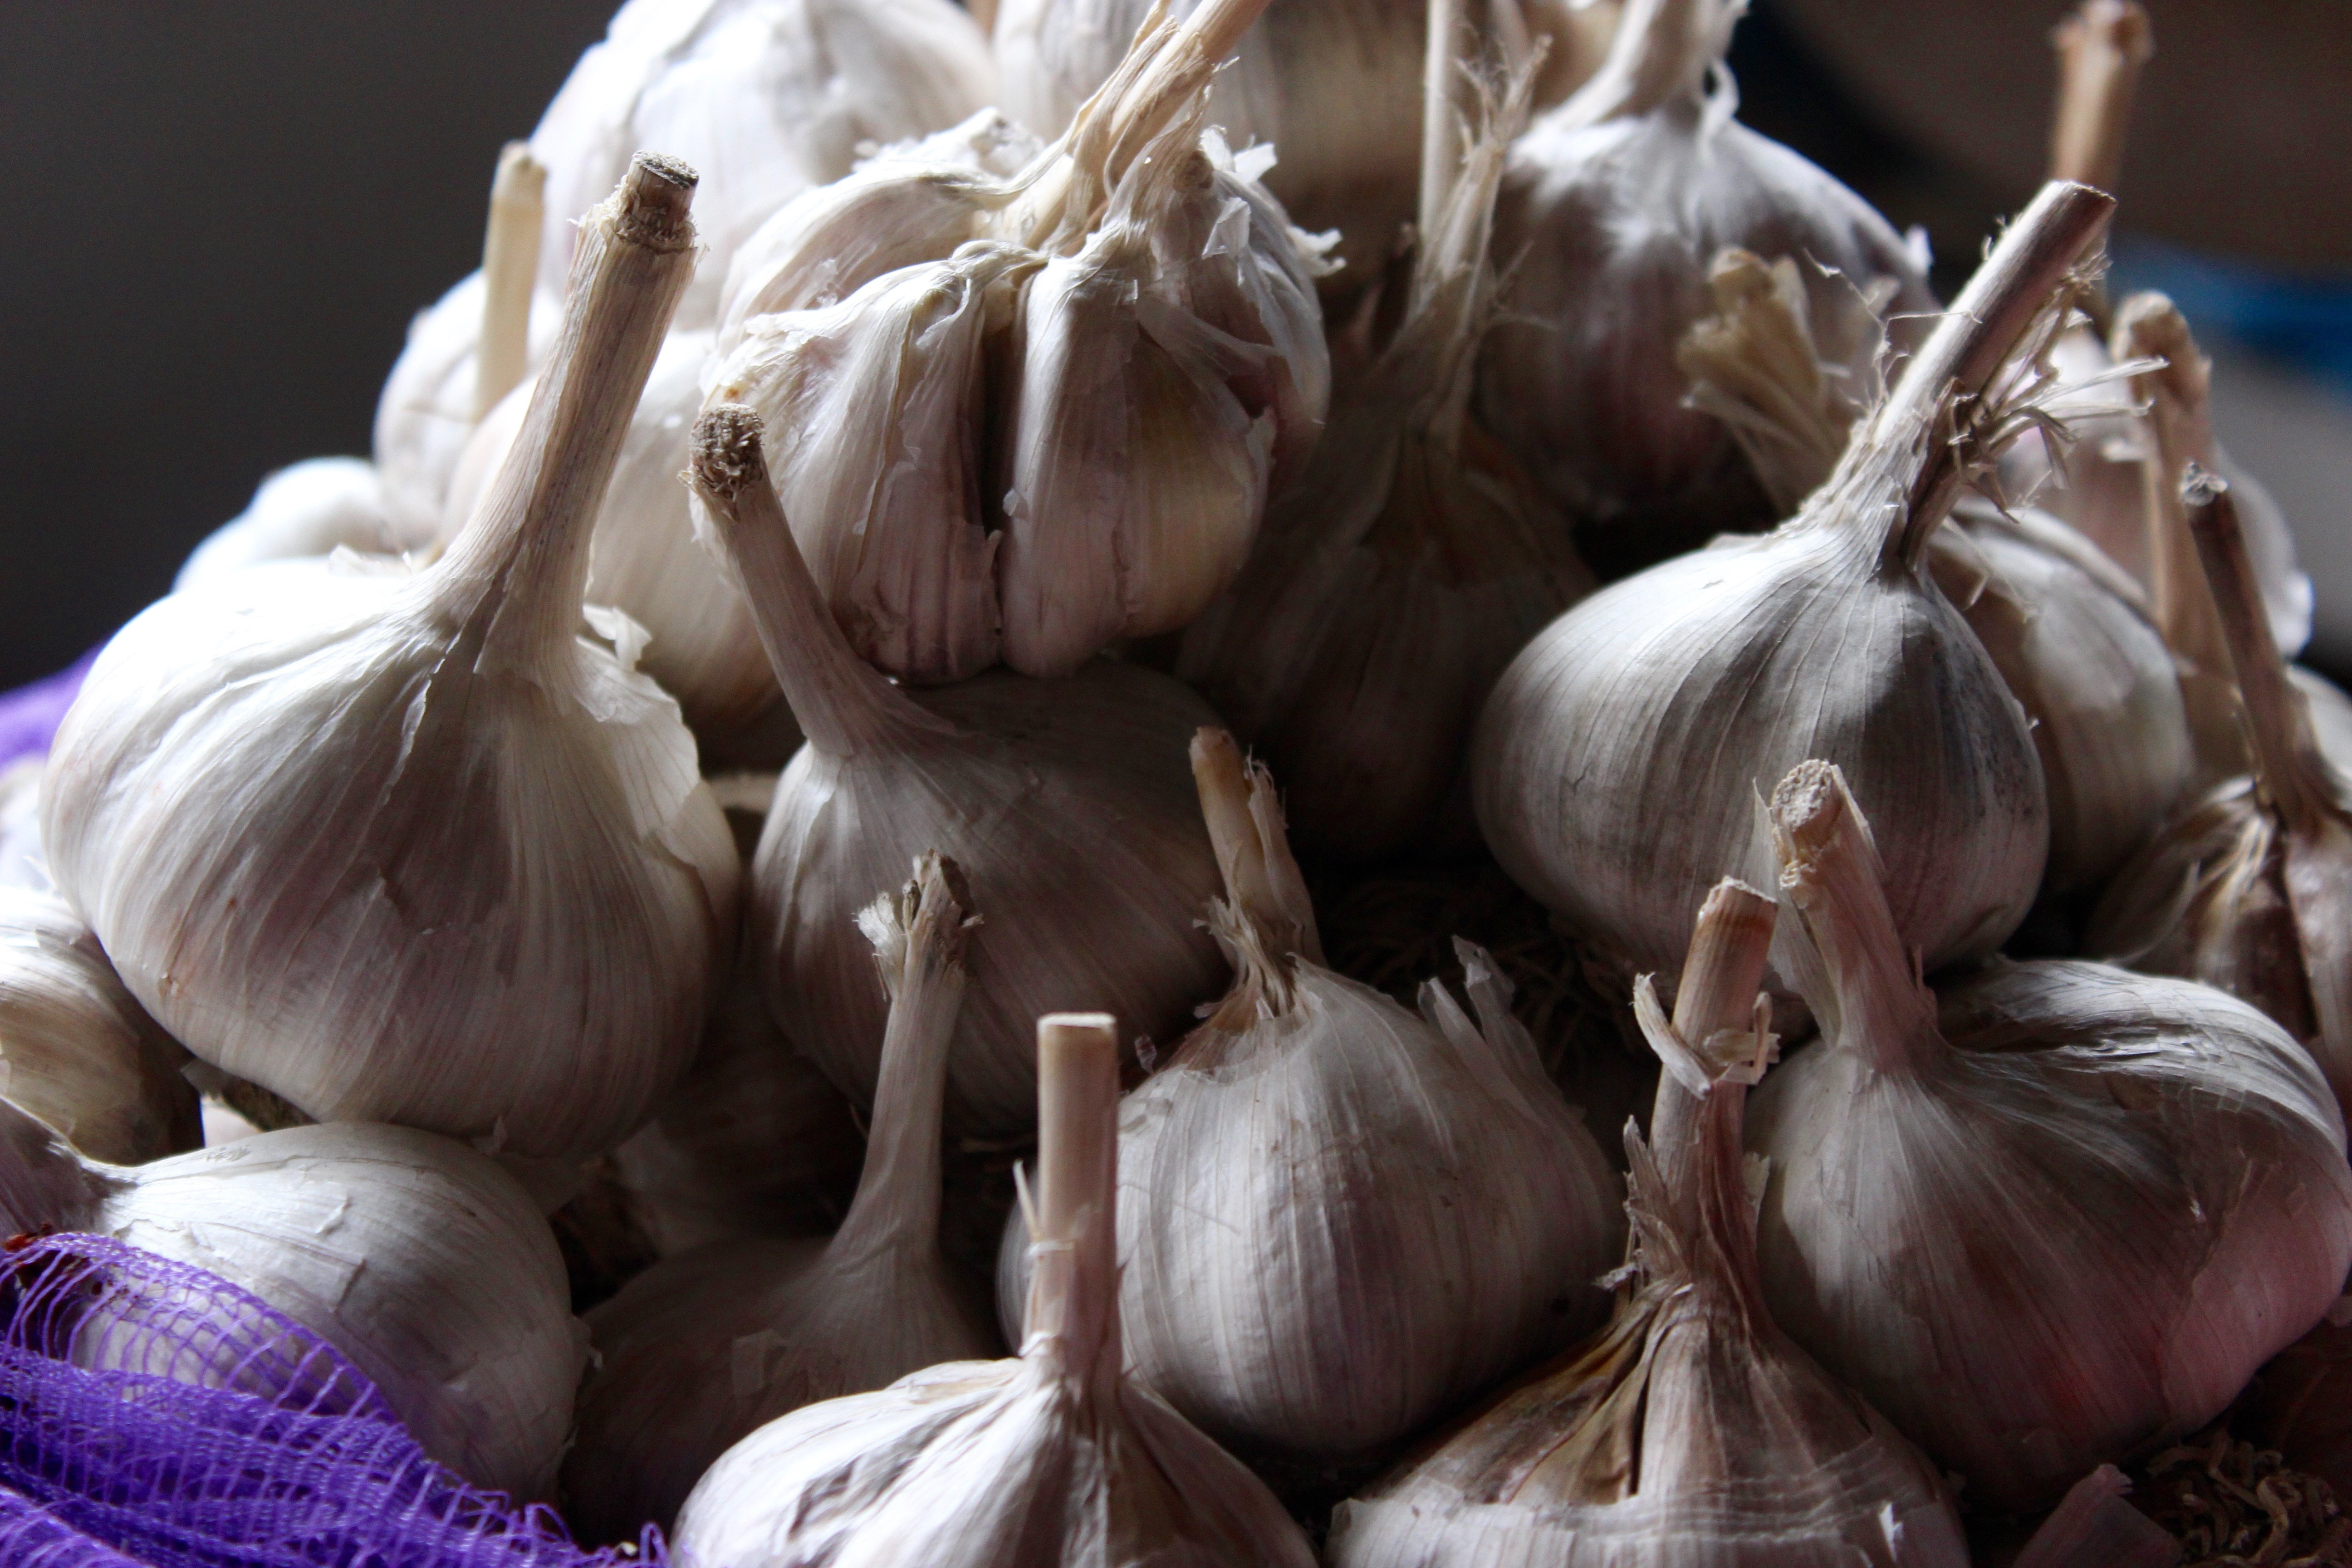
plant, dish, food, garlic, produce, vegetable, market, vegetables, grocery store, ingredients, flowering plant, shallot, fresh produce, land plant, onion genus